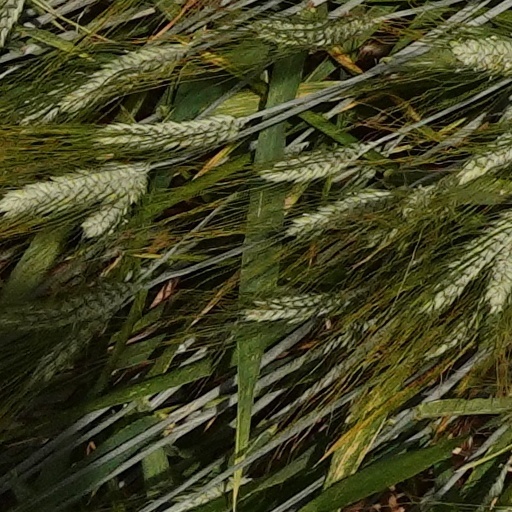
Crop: wheat